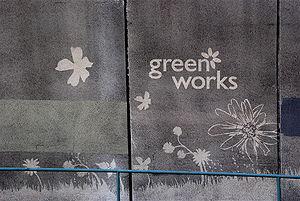
Le reverse graffiti est une méthode de création de graffiti propre sur les murs, les sols ou autres surfaces en enlevant de la saleté. Le reverse graffiti est une technique triviale, souvent très facilement réalisable sur tous types de matériaux. Par exemple, on réalise déjà un reverse graffiti lorsqu'on dessine du bout du doigt sur une vitre couverte de buée. De manière plus élaborée, un reverse graffiti peut être obtenu en projetant de l'eau haute-pression sur un pochoir : le contraste obtenu entre la surface sale et celle nettoyée laisse ainsi apparaître le visuel du pochoir utilisé ; le marquage réalisé sera alors noir lorsqu'il est réalisé sur de l'asphalte, ou blanc lorsque apposé sur de la dalle.